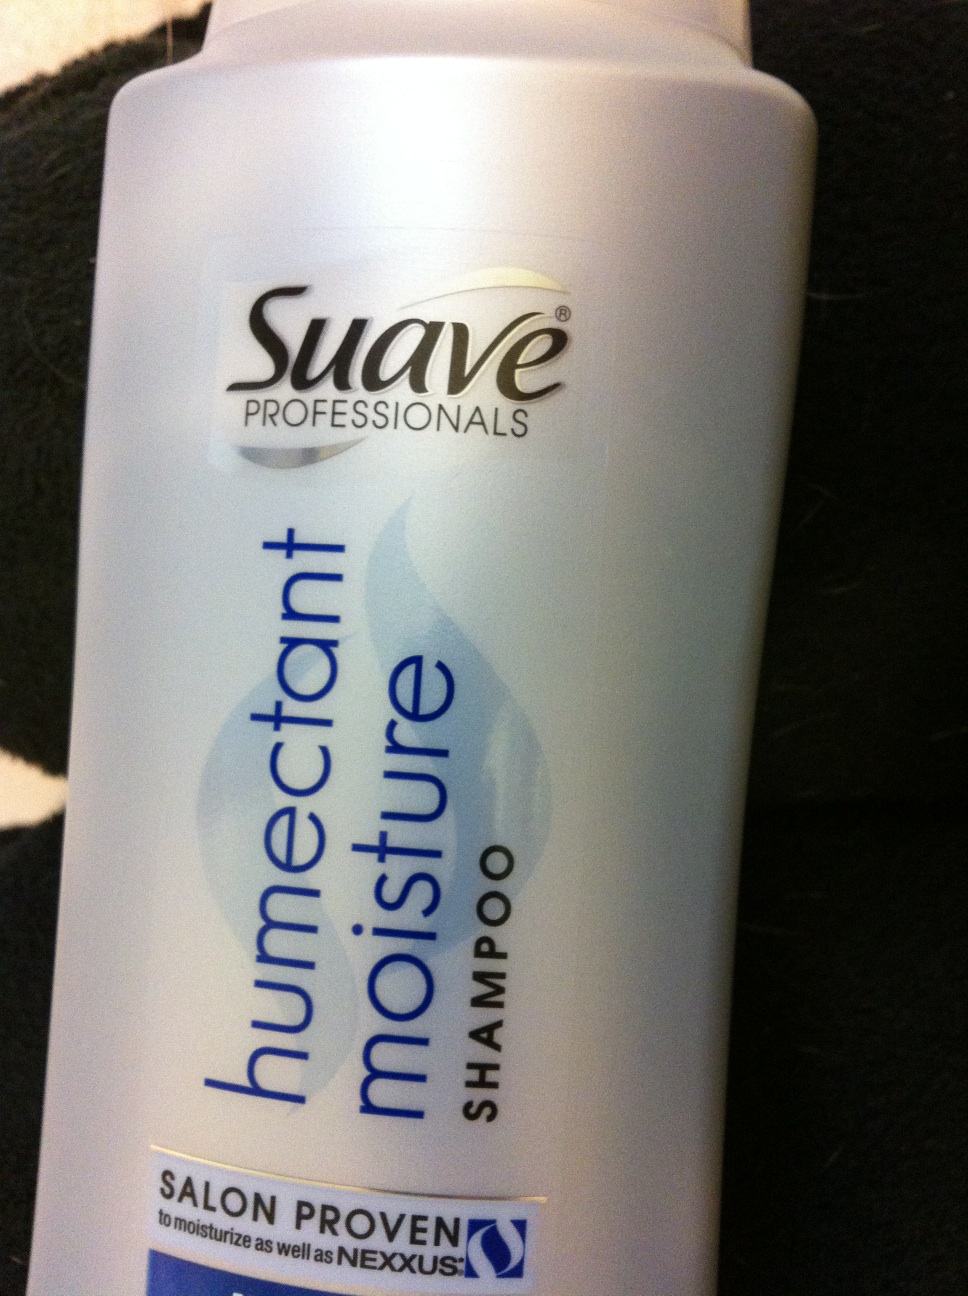Question: Is this shampoo or conditioner?
Answer: shampoo